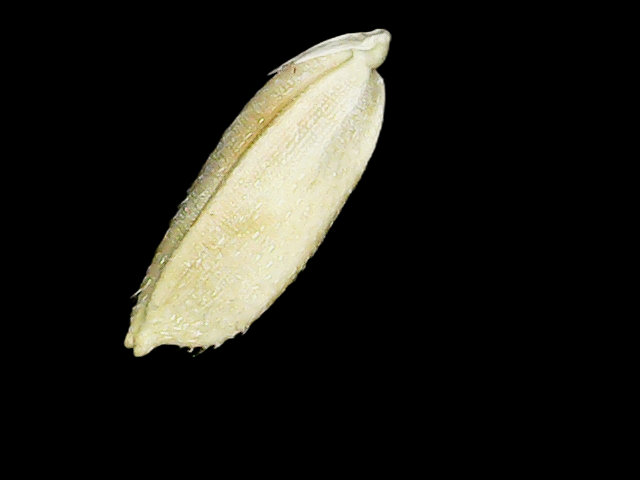
Rice variety: Bd51